New York State Route 252A

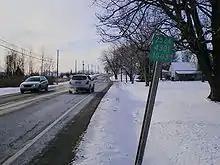
A reference marker on NY 252A westbound near NY 33A and NY 386

The east–west highway connecting the hamlet of Chili Center to the western bank of the Genesee River by way of the community of Maplewood was originally known as Clifton Road. At the time, Clifton Road continued due east from the modern junction of Paul and Beahan Roads to Scottsville Road (now NY 383). It became a state highway on August 6, 1903, following the conclusion of a 13-month project to improve the highway. The Chili Center–Maplewood highway was designated as NY 198 .